Michael Schønwandt

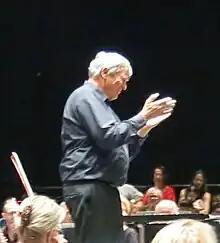
Michael Schønwandt (2018)

Michael Detlev Schønwandt (born 10 September 1953 in Frederiksberg) is a Danish conductor. In Denmark, he studied piano, theory, and composition, and later continued musical studies at the Royal Academy of Music in London.